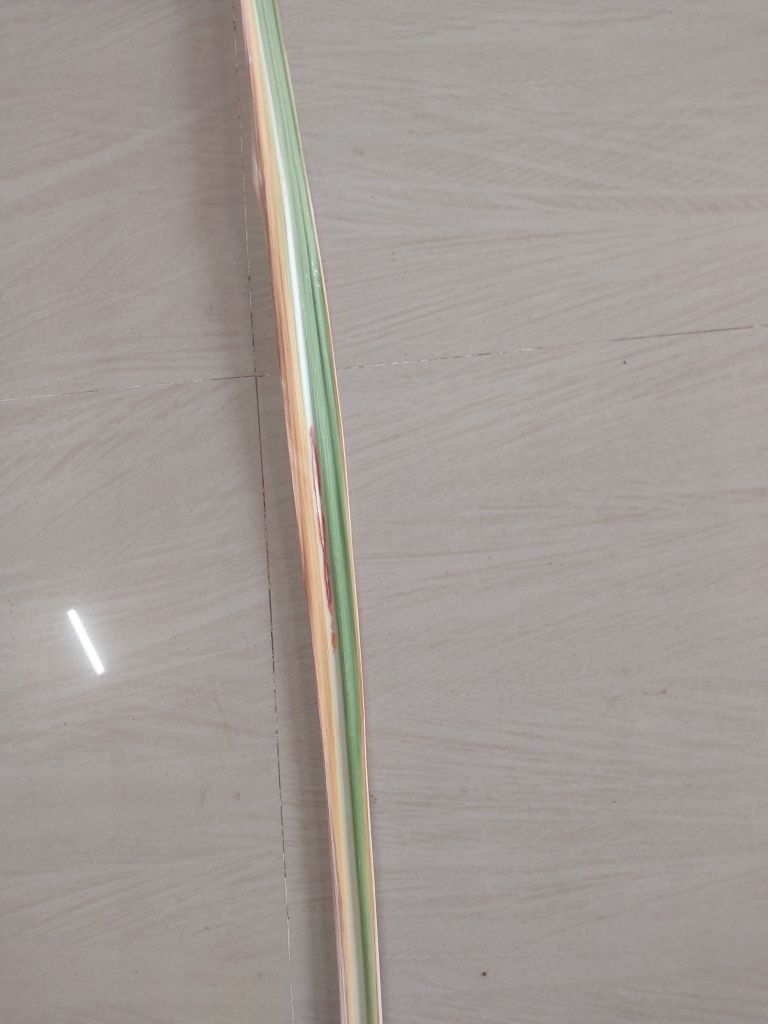
Label: Brown Spot